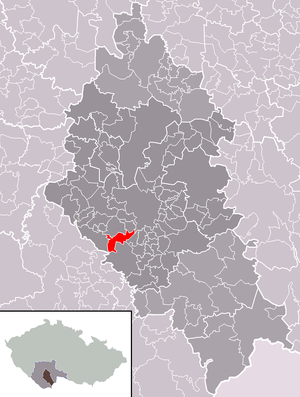
Boršov nad Vltavou est une commune du district de České Budějovice, dans la région de Bohême-du-Sud, en République tchèque. Sa population s'élevait à 1 947 habitants en 2020.